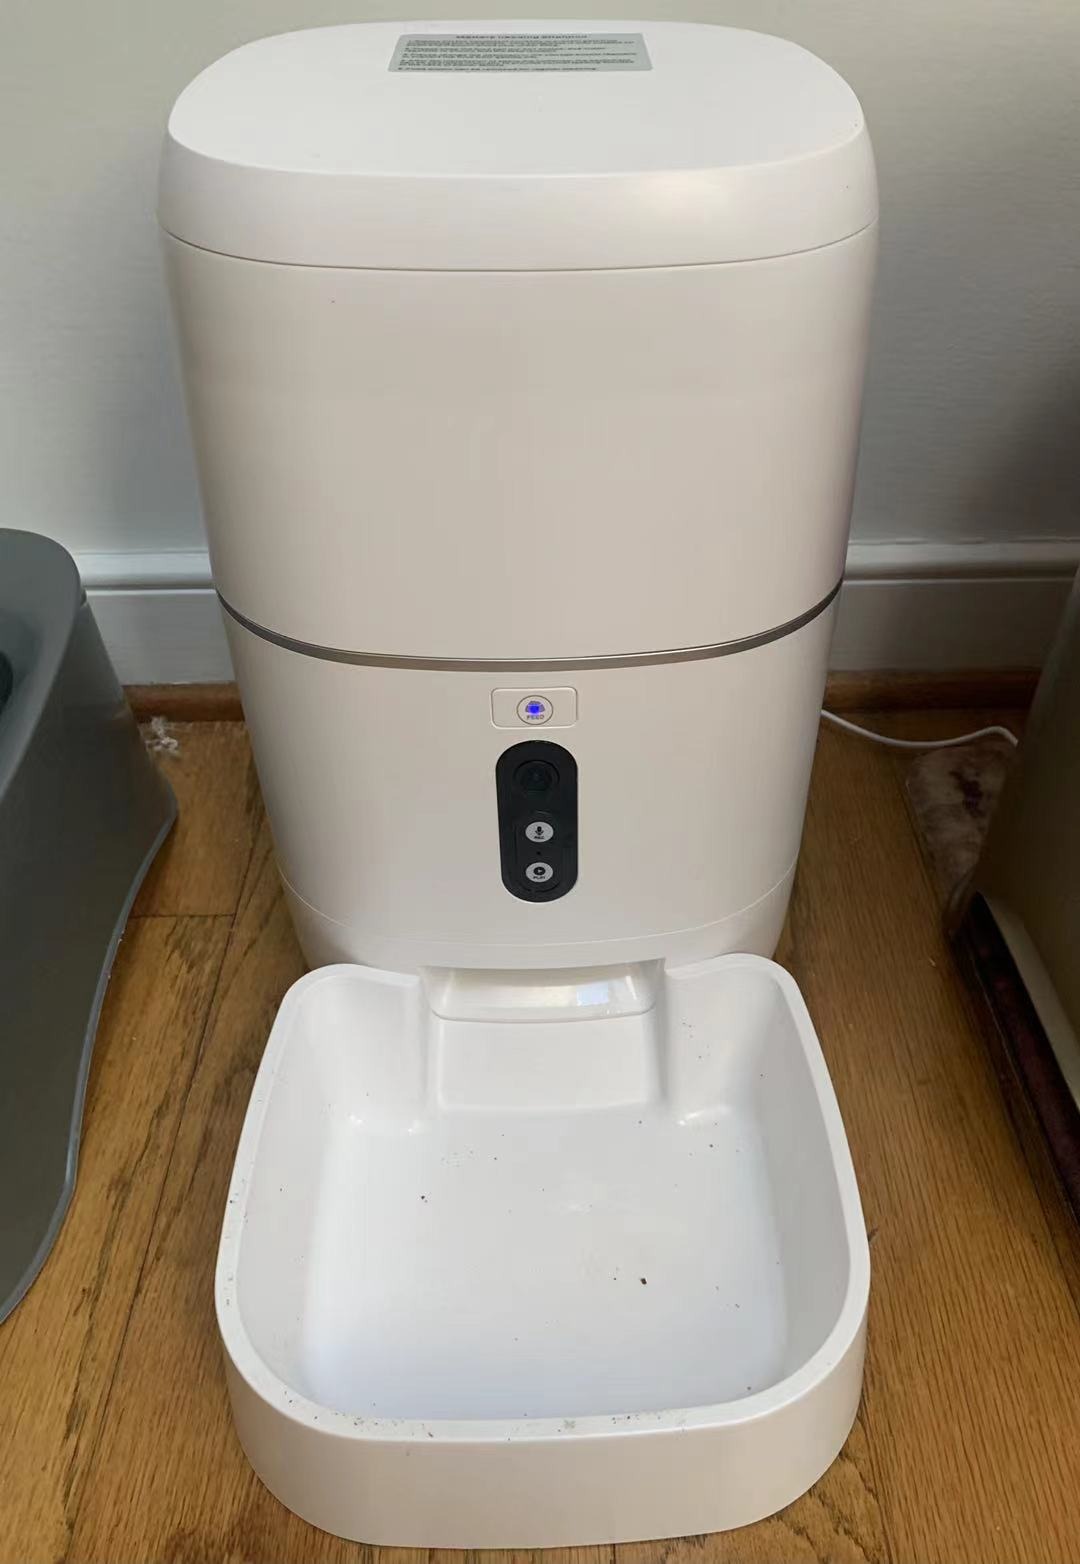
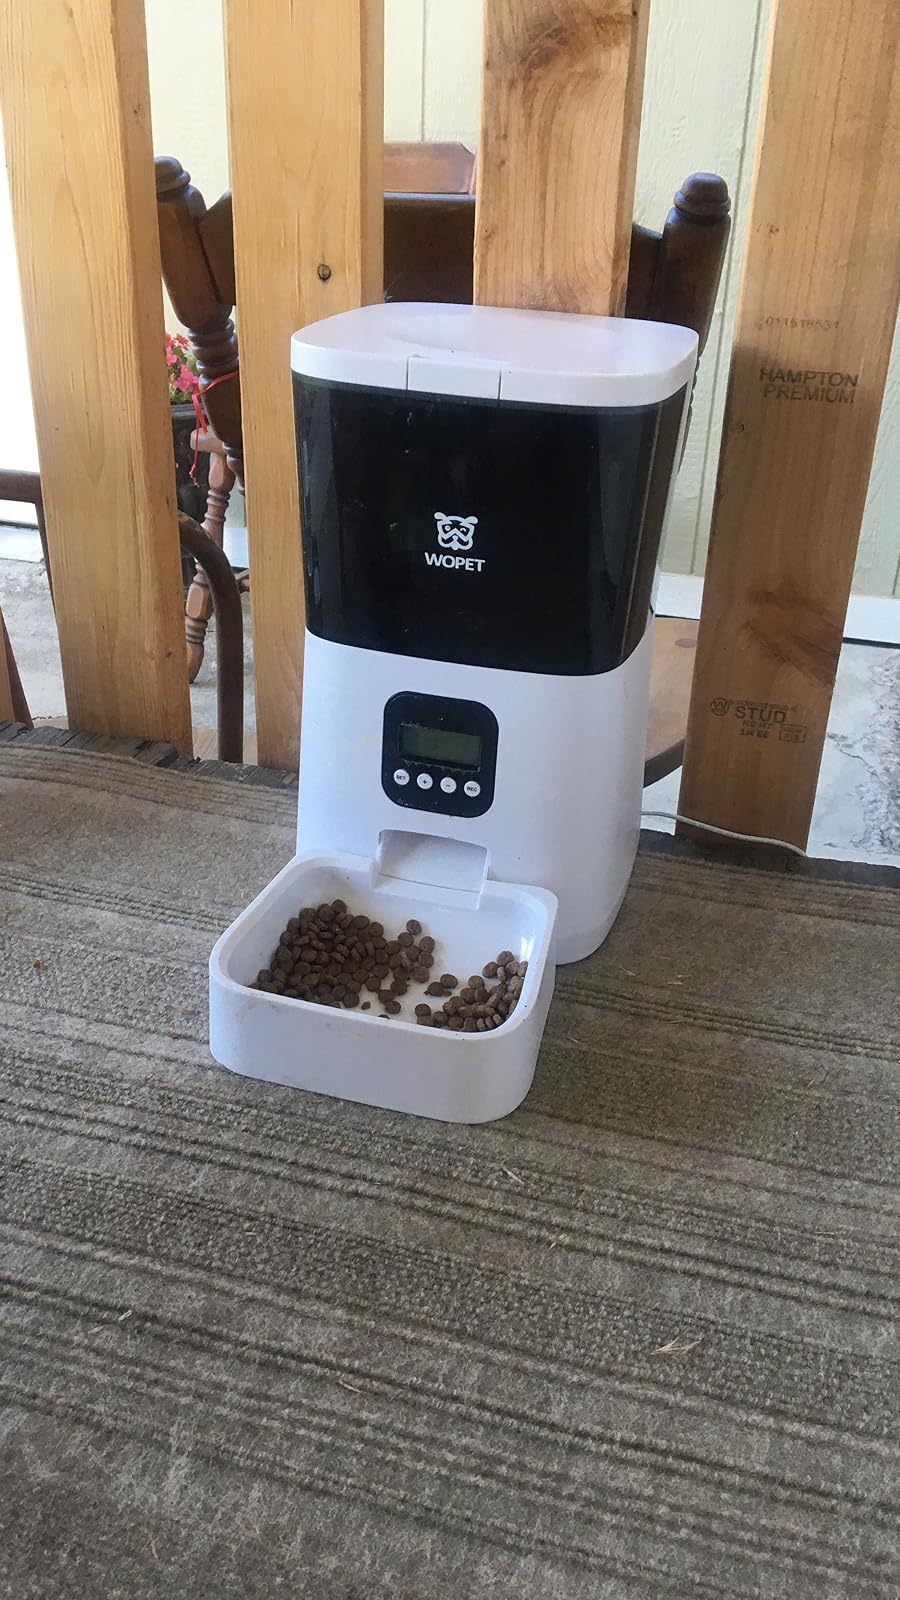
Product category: items_feeder
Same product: no